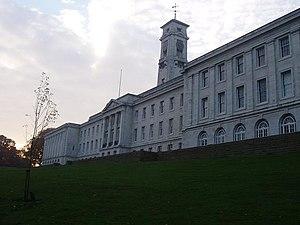
L'université de Nottingham est une université anglaise, basée à Nottingham. Elle a été fondée en 1881 et se situe à l’Est de la région des Midlands. Avec d’autres, elle constitue l’élite des universités britanniques et fait partie du prestigieux réseau universitaire Universitas 21 ainsi que du Russell Group.
Wings est un groupe de rock britannique fondé en 1971 par Paul McCartney, un an après la séparation des Beatles. Sa formation connaît de multiples variations jusqu'à sa dissolution en 1981, autour d'un noyau dur formé par Paul, son épouse Linda McCartney et Denny Laine, ancien guitariste et chanteur des Moody Blues. Au cours de ses dix ans d'existence s'y succèdent également les guitaristes Henry McCullough, Jimmy McCulloch, Laurence Juber et les batteurs Geoff Britton, Denny Seiwell, Joe English et Steve Holley.
Le Wings University Tour est la première tournée du groupe Wings, en février 1972. Alors que le groupe, tout récemment formé par Paul et Linda McCartney ainsi que Denny Laine et Denny Seiwell vient de publier son premier album Wild Life, il est rejoint par le guitariste Henry McCullough. Il est alors décidé d'organiser une tournée.